Beachamwell

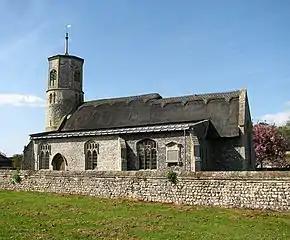
St Mary's Church. Its thatched roof was destroyed by fire in February 2022.

Beachamwell St. Mary is a Grade I listed building, and one of 124 existing round-tower churches in Norfolk. St Mary's is the last surviving working church of the four that once served this parish territory. It is in the Diocese of Ely.